Digital terrestrial television

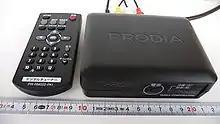
Simple and low cost ISDB-T Set-top box (tuner) with remote control

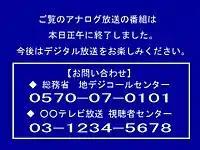
Analog television shut down in Japan at noon. All television stations broadcast a blue information screen that displayed one or more telephone numbers for digital television inquiries on the day of the shutdown until the transmitters shut off at midnight.

The Japanese Ministry of Internal Affairs and Communications and DPA (The Association for Promotion of Digital Broadcasting-Japan) jointly set the specification and announced a guideline for "simplified DTT tuners" with price under 5,000 Japanese yen on 25 December 2007. MIAC officially solicited manufacturers to put it on the market by the end of March 2010 (end of fiscal year 2009). MIAC is estimating that 14 million, at maximum, traditional non-digital TV sets remain and need the "simplified DTT tuner" to be adapted even after the complete transition to DTT after July 2011; it is aiming to avoid the disposal of large numbers of useless TV sets without such a tuner at one time.